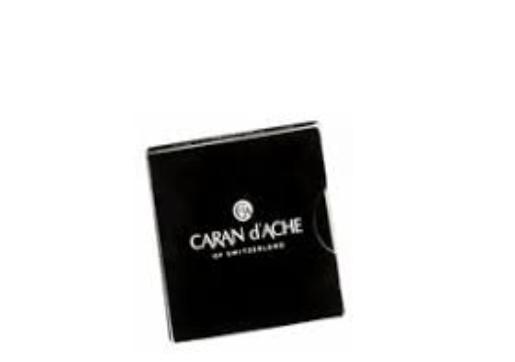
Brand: caran d'ache
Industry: Necessities